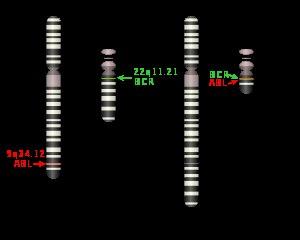
Le chromosome Philadelphie est une anomalie chromosomique acquise des cellules souches hématopoïétiques qui est associée à la leucémie myéloïde chronique. Aussi nommée t, selon la nomenclature ISCN, le chromosome Philadelphie est le résultat d’une translocation réciproque entre les chromosomes 9 et 22 aboutissant à la fusion des gènes BCR et ABL1, ce qui forme le gène de fusion BCR-ABL1.